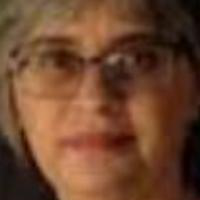
Age group: age 56-65